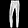
Label: Trouser